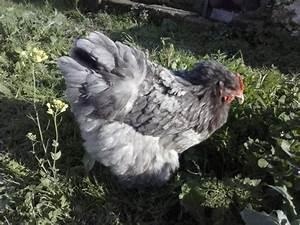
chicken